Keisei 3600 series

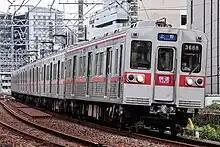
Set 3688 in "fire orange" livery

In February 2017, set 3618 and two cars from set 3668 (cars 3608 and 3601) were withdrawn. As a result, set 3668 became a four-car set. Two sets remain in service : four-car set 3668 and six-car set 3688.